KTXD-TV

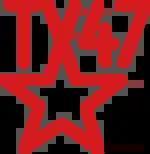

On May 14, 2014, the Gannett Company announced the purchase of KTXD's sister stations KCEN, KYTX, KIII, KBMT, KXVA, and KIDY for $215 million. London exempted KTXD and Longview sister station KCEB from the deal. In the case of KTXD, the company's retention of KTXD was decided by management; Gannett's existing ownership of ABC affiliate WFAA (channel 8), which was acquired in 2013 as part of the company's merger with Belo), did not play a factor as the Dallas–Fort Worth market has 18 full-power television stations, enough to allow a fourth duopoly (or even a true triopoly), and neither did the FCC's newspaper-broadcast cross-ownership restrictions as Gannett did not own a newspaper within the market.